Twin Oaks (Washington, D.C.)

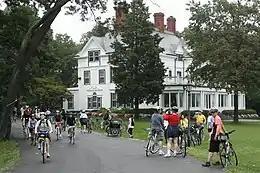
Front of Twin Oaks

Twin Oaks was listed on the District of Columbia Inventory of Historic Sites in 1983, the National Register of Historic Places in 1986, and is a contributing property in the Cleveland Park Historic District. The estate was the residence of nine Republic of China ambassadors to the United States from 1937 until 1979 when the United States switched diplomatic recognition to the People's Republic of China.